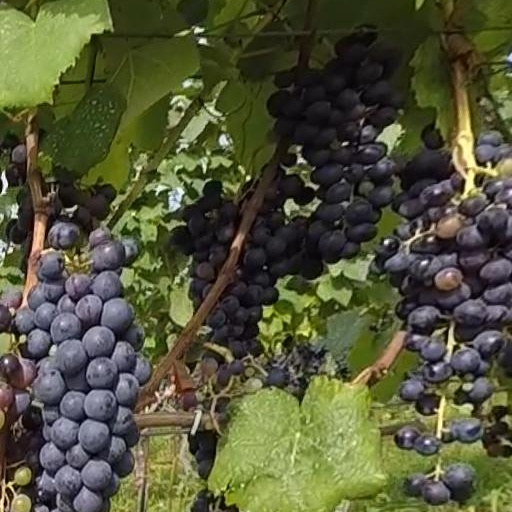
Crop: grape